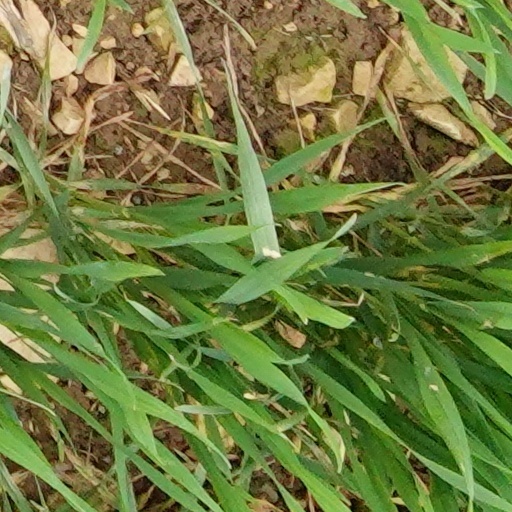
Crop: wheat